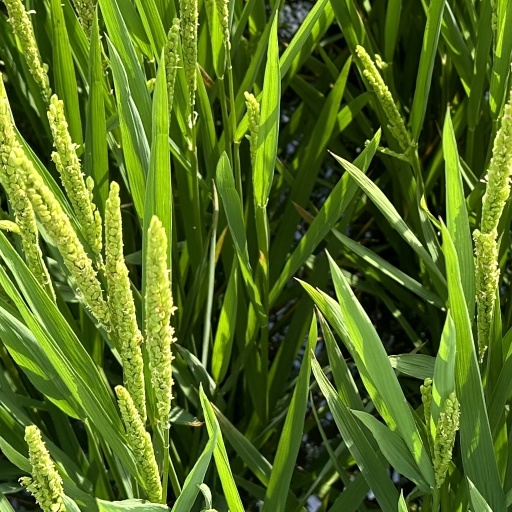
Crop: rice